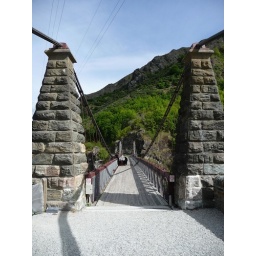
It was at this bridge over the Kawarau river that bungee jumping was first invented.